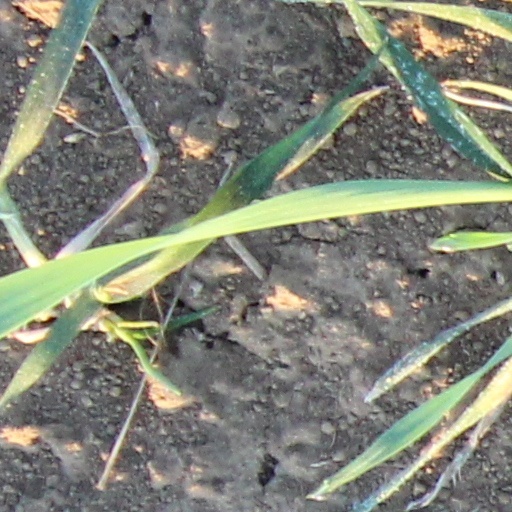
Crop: wheat